Jubilee Market

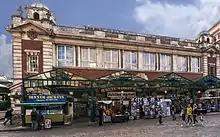
Jubilee Market

Jubilee Market is located in Jubilee Hall in Covent Garden, London.